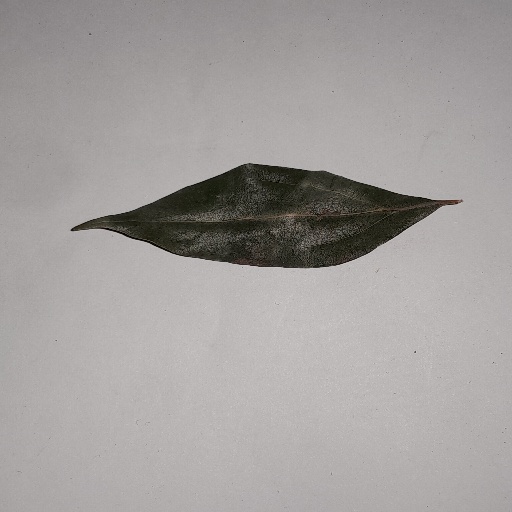
Species: Camphor
Leaf condition: Bacterial Spot